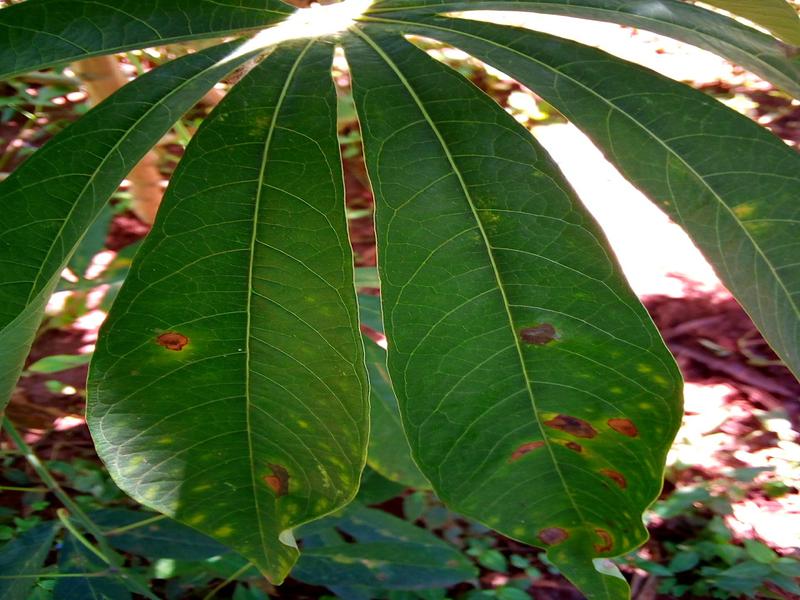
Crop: cassava
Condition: bacterial_blight